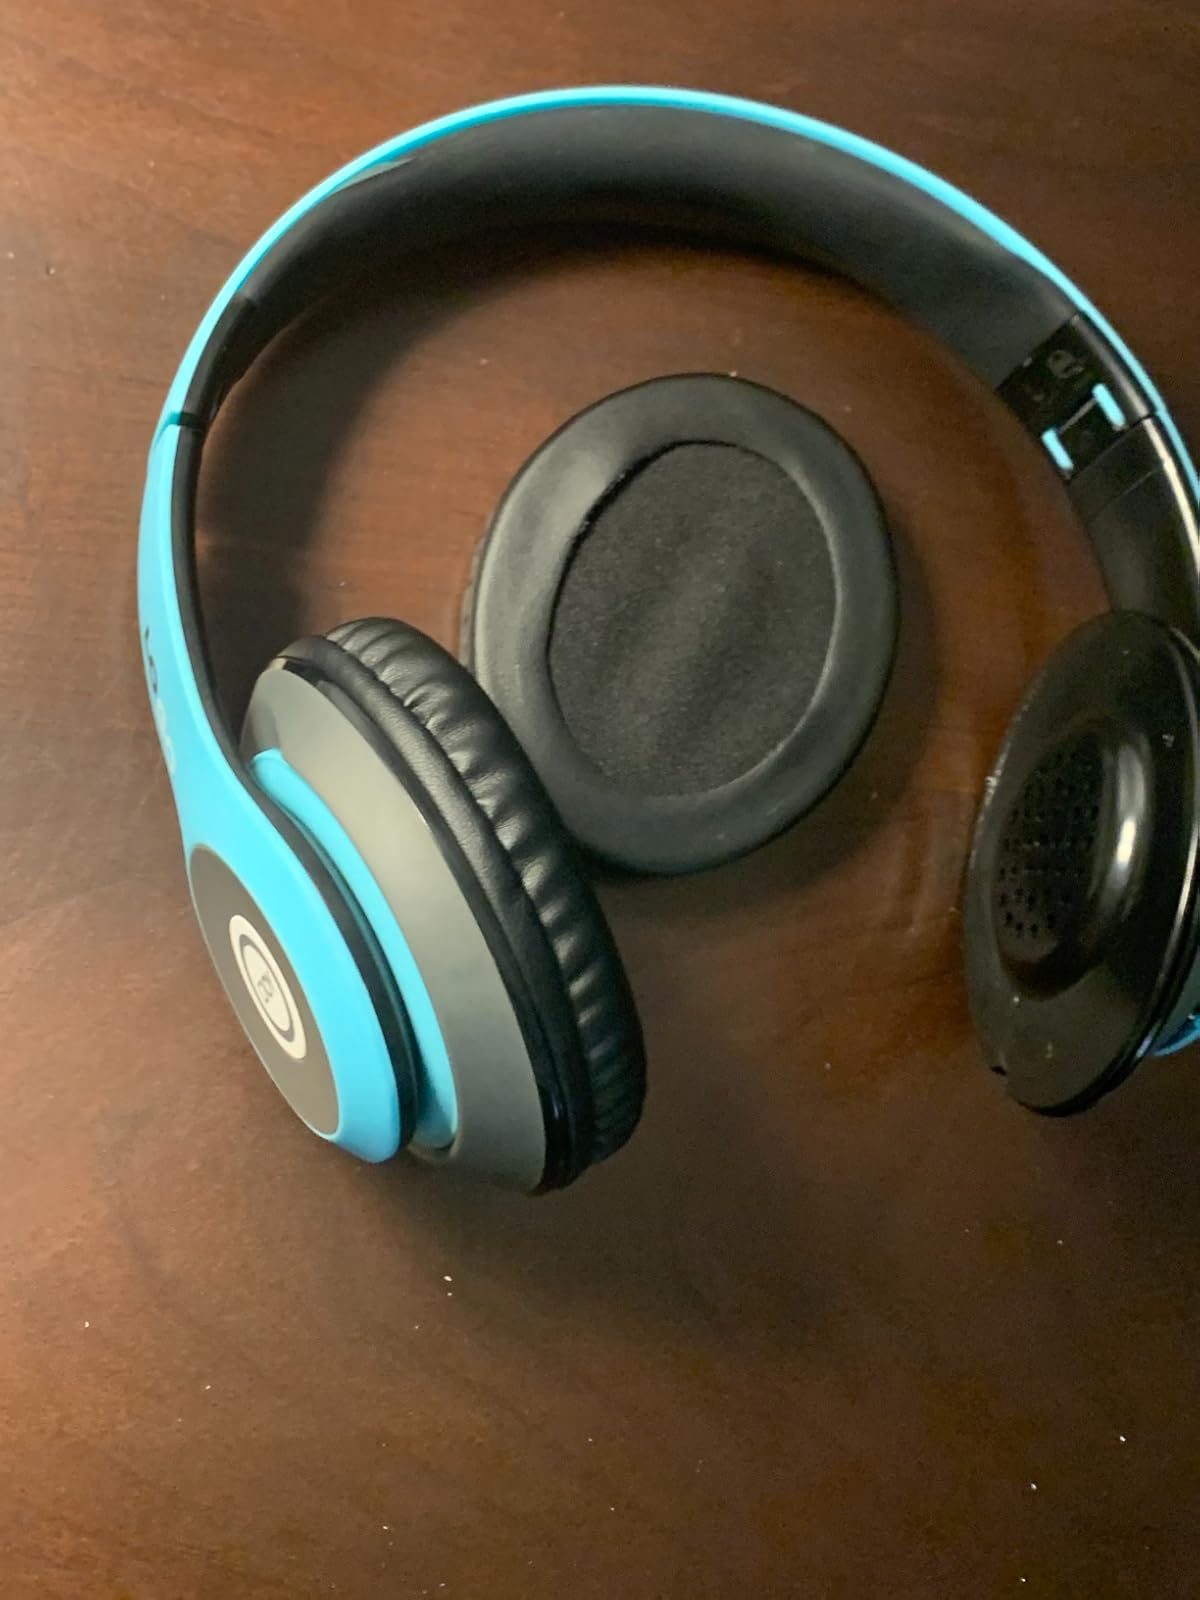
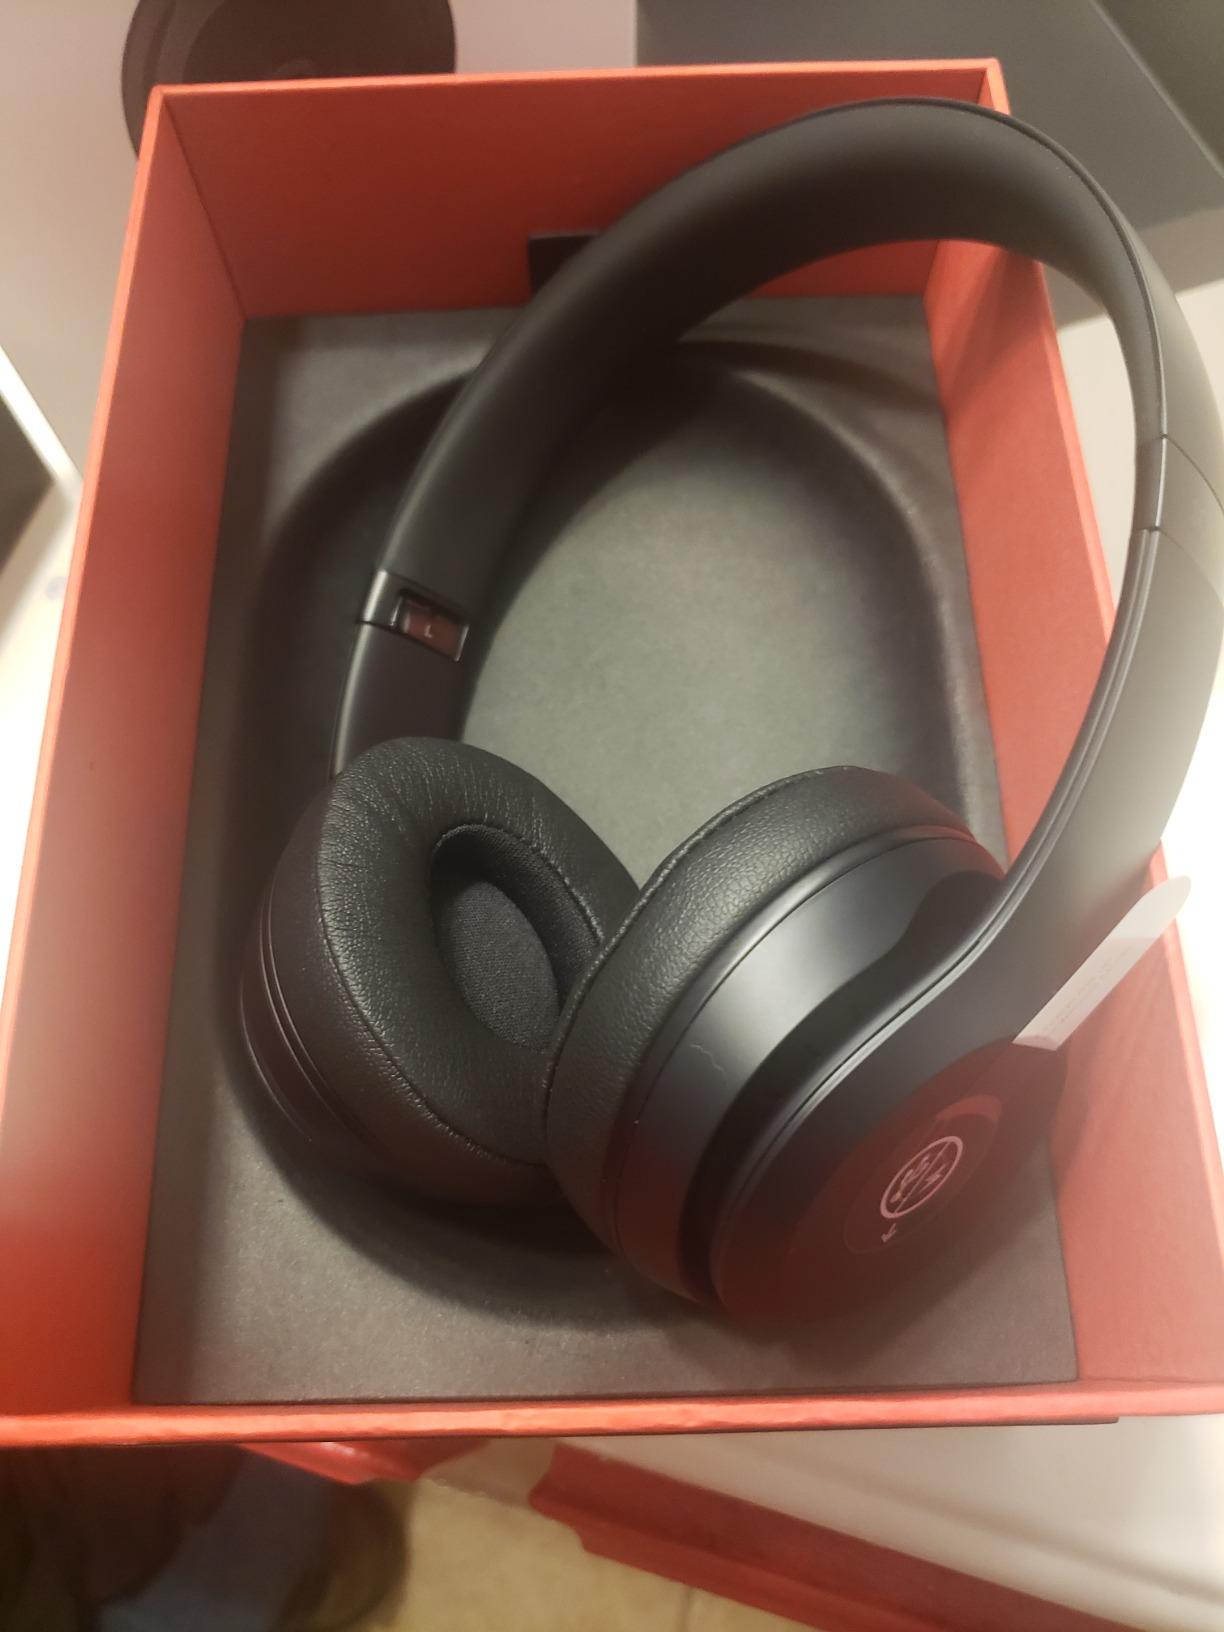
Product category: headphones
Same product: no